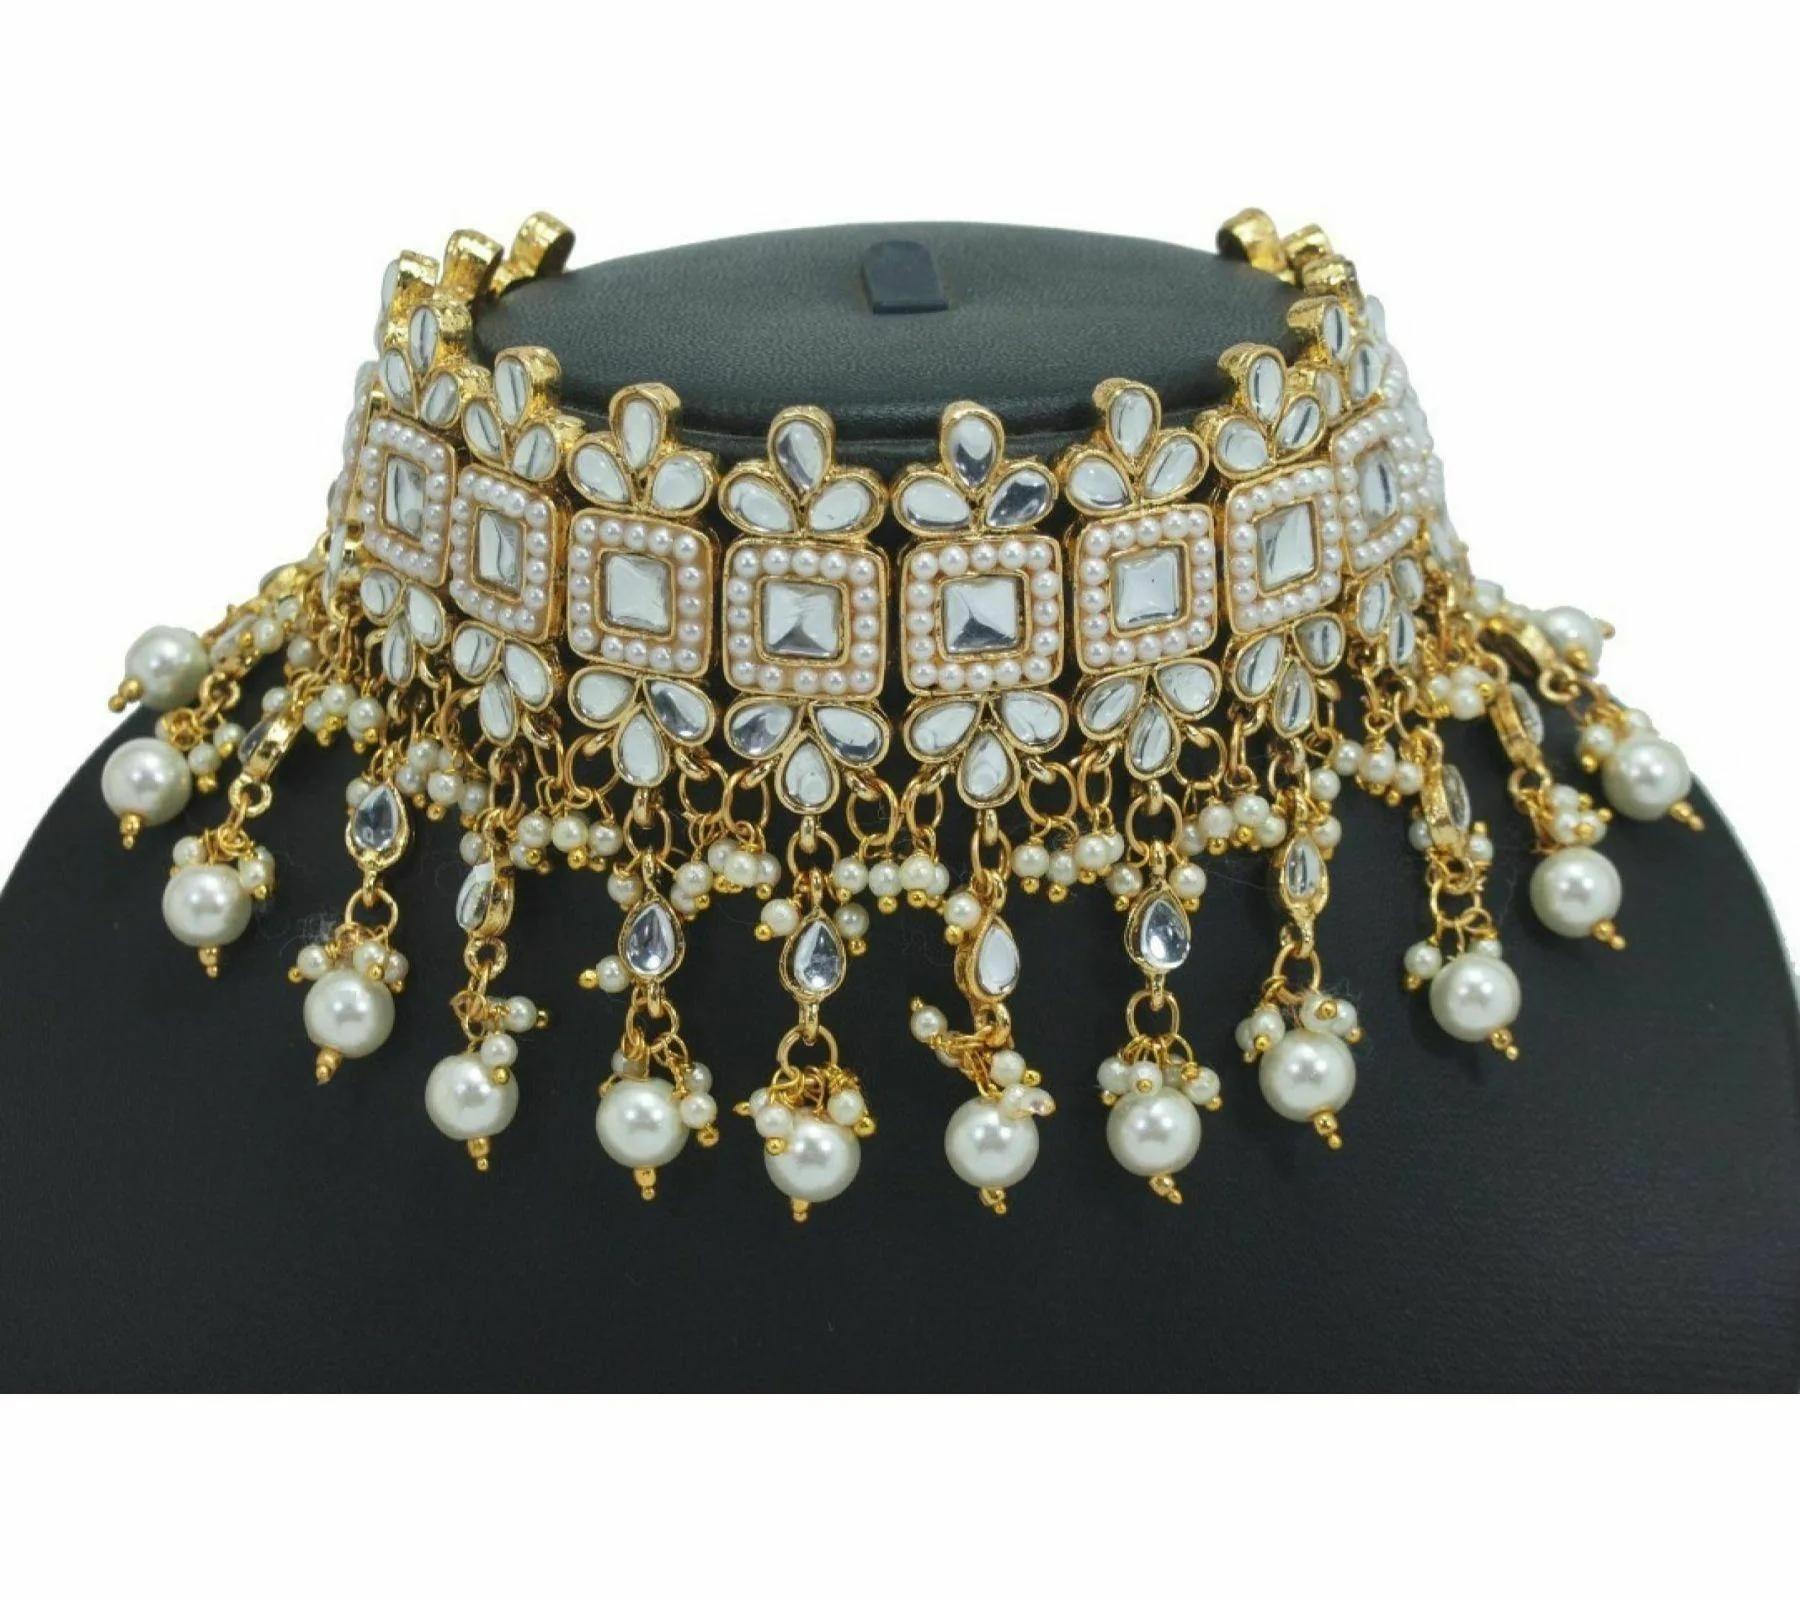
 Gyaan Jewels Handmade Gold Plated Alloy Necklace, Earring and Maang Tikka Set White, Gold (Women, Girls) (Pack of 1) Free Size
Type: Necklaces
Brand: Gyaan Jewels
Price: Rs. 949
 Gyaan Jewels Handmade Gold Plated Alloy Necklace, Earring and Maang Tikka Set White, Gold (Women, Girls) (Pack of 1)
Features: These are very easy to use being lightweight and has a design which makes it very comfortable,Superior quality and skin friendly,Made from premium quality material this product assures to remain in its original glory even after years of usage,Perfect gift ideal valentine, birthday, anniversary gift your loved ones
Included: 1 Necklace, 1 pair Earrings, 1mang tika